Juntunen site

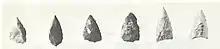
Juntunen points

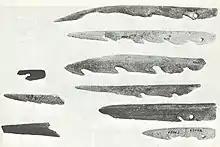
Bone harpoons

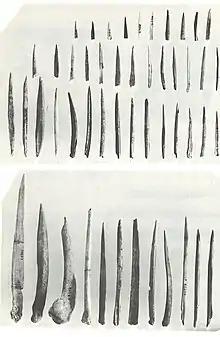
Bone awls

The excavations yielded features, human burials, prehistoric artifacts, animal bone, and plant remains.